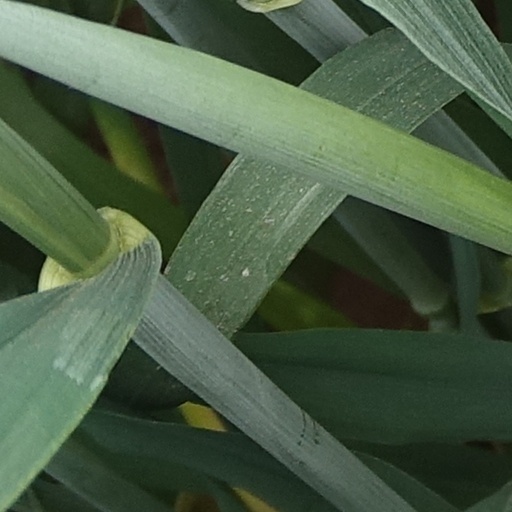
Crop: wheat